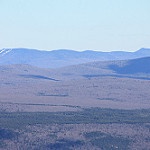
Scene: Outdoor